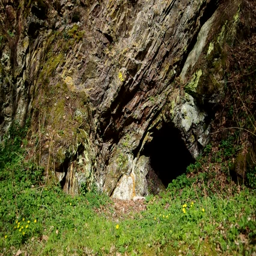
entrance to the cave of a high rock